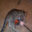
Label: cat